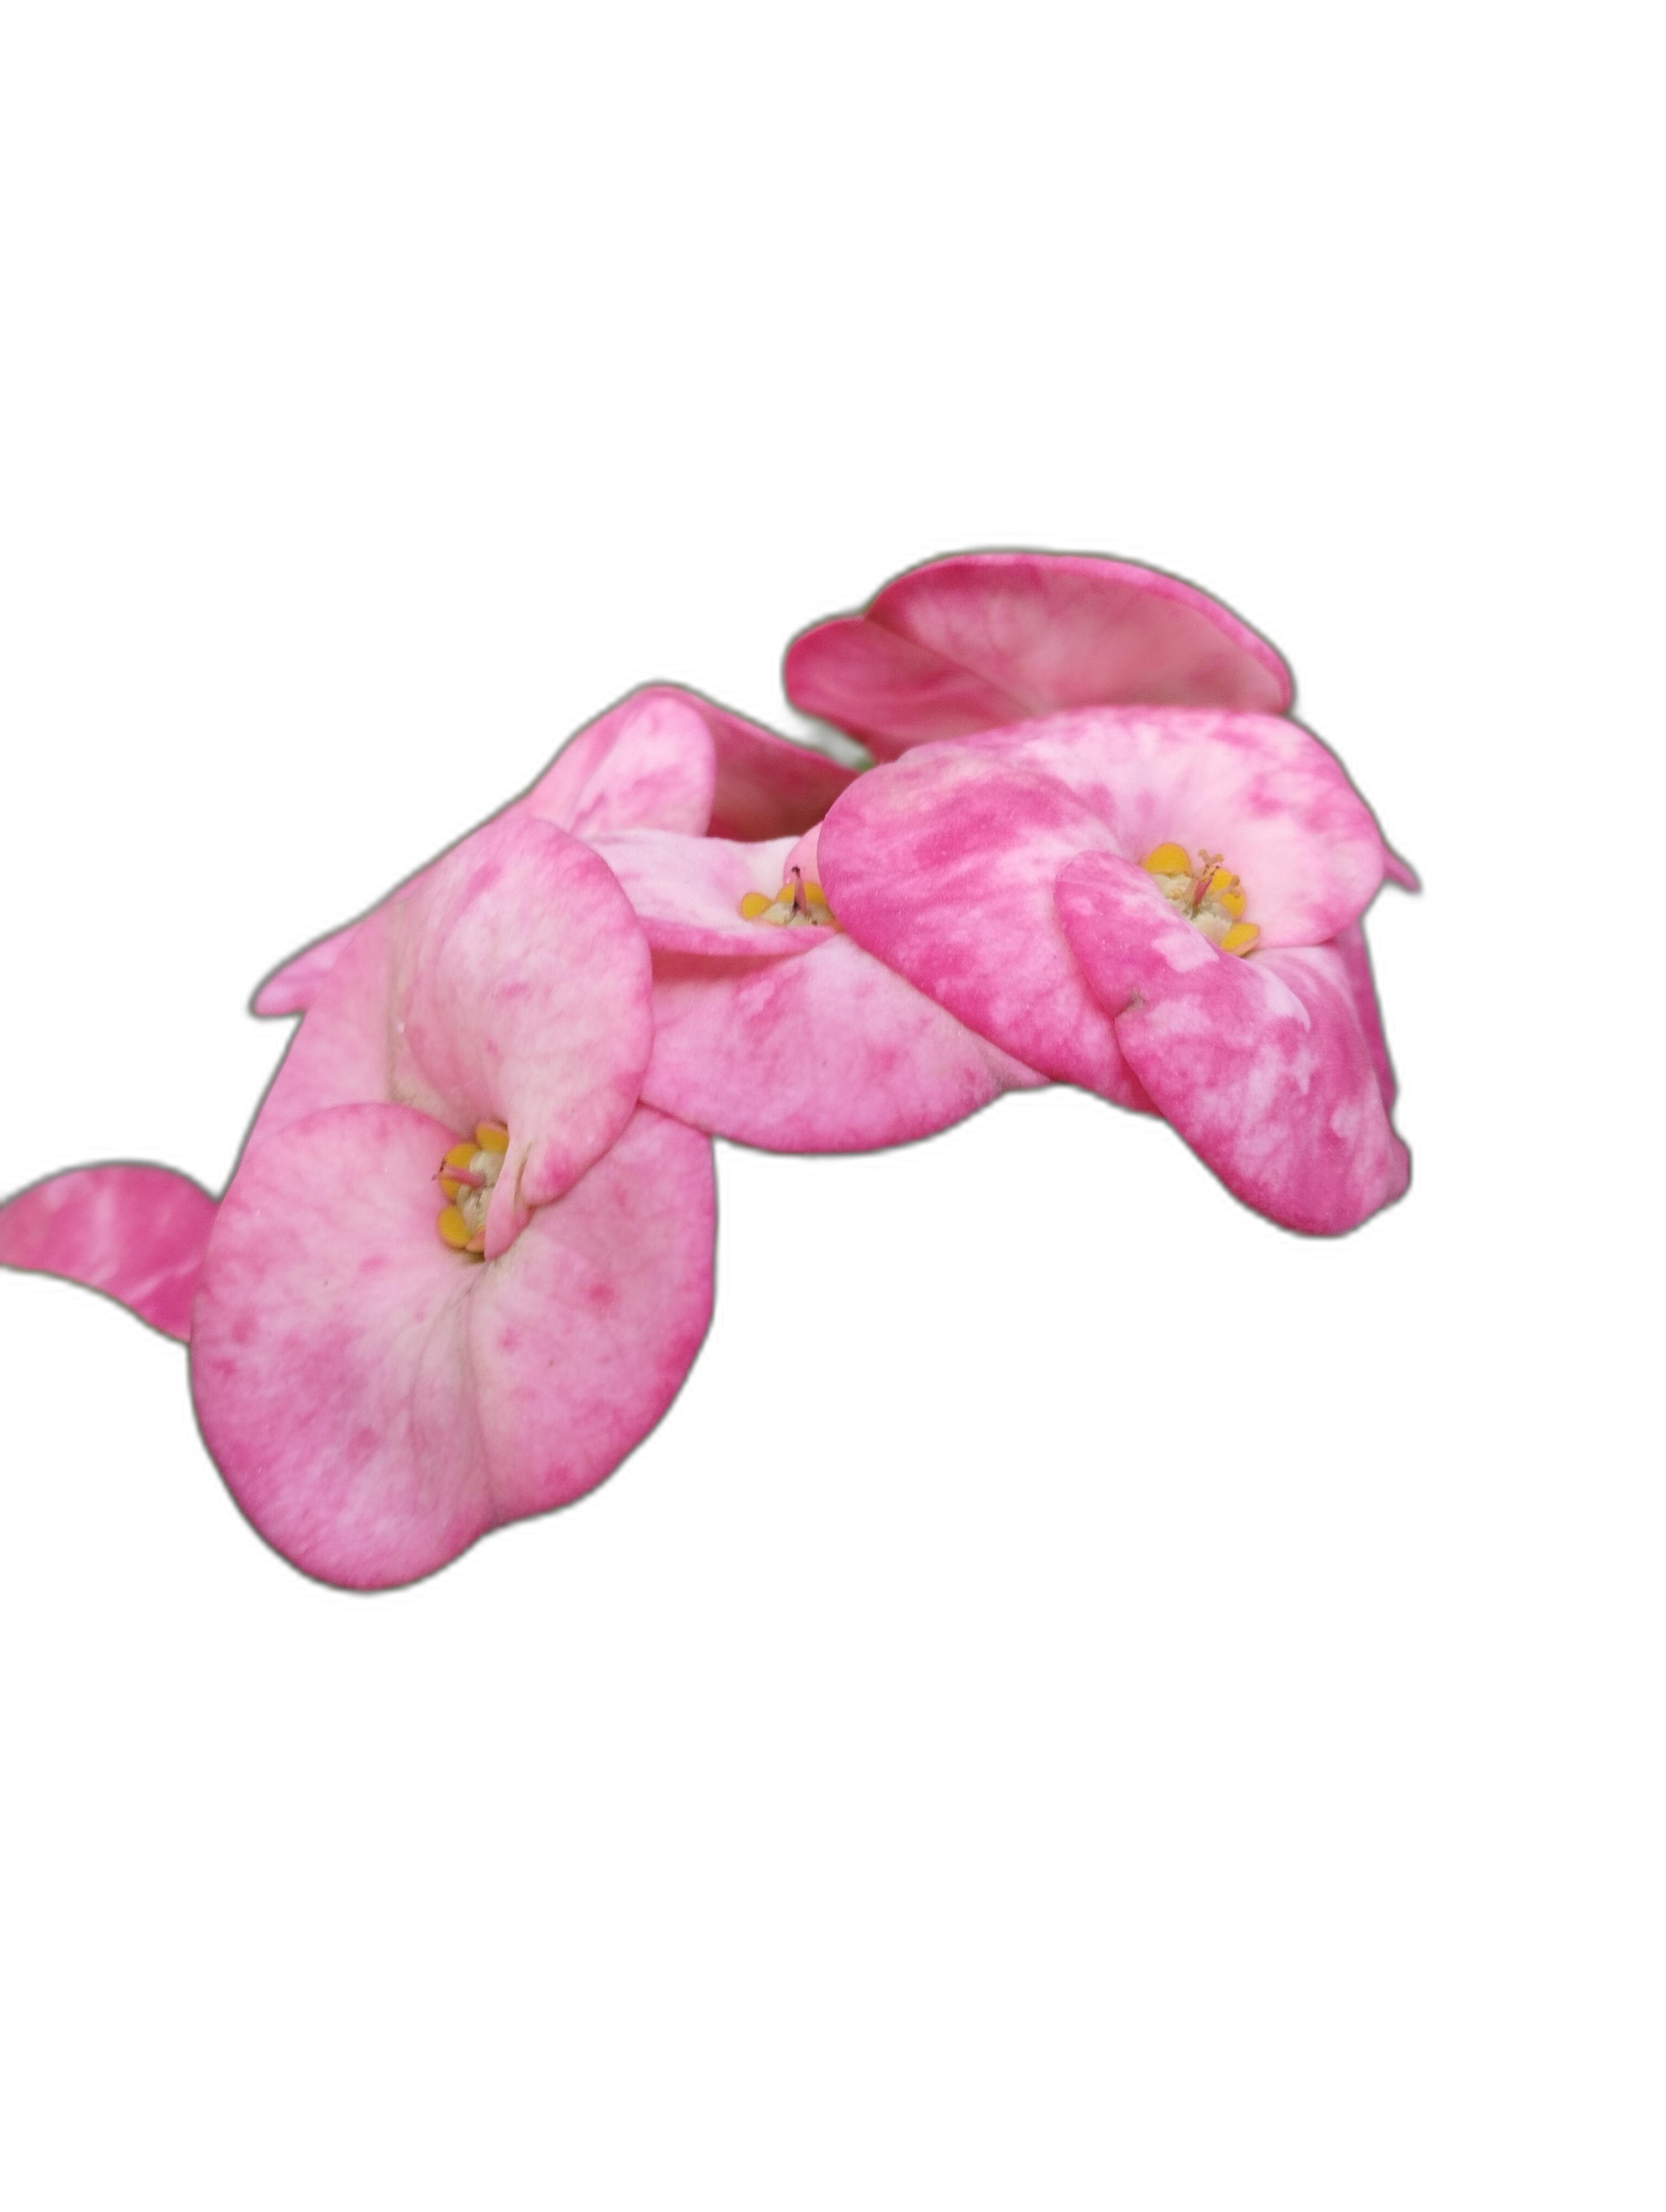
Label: Crown of thorns